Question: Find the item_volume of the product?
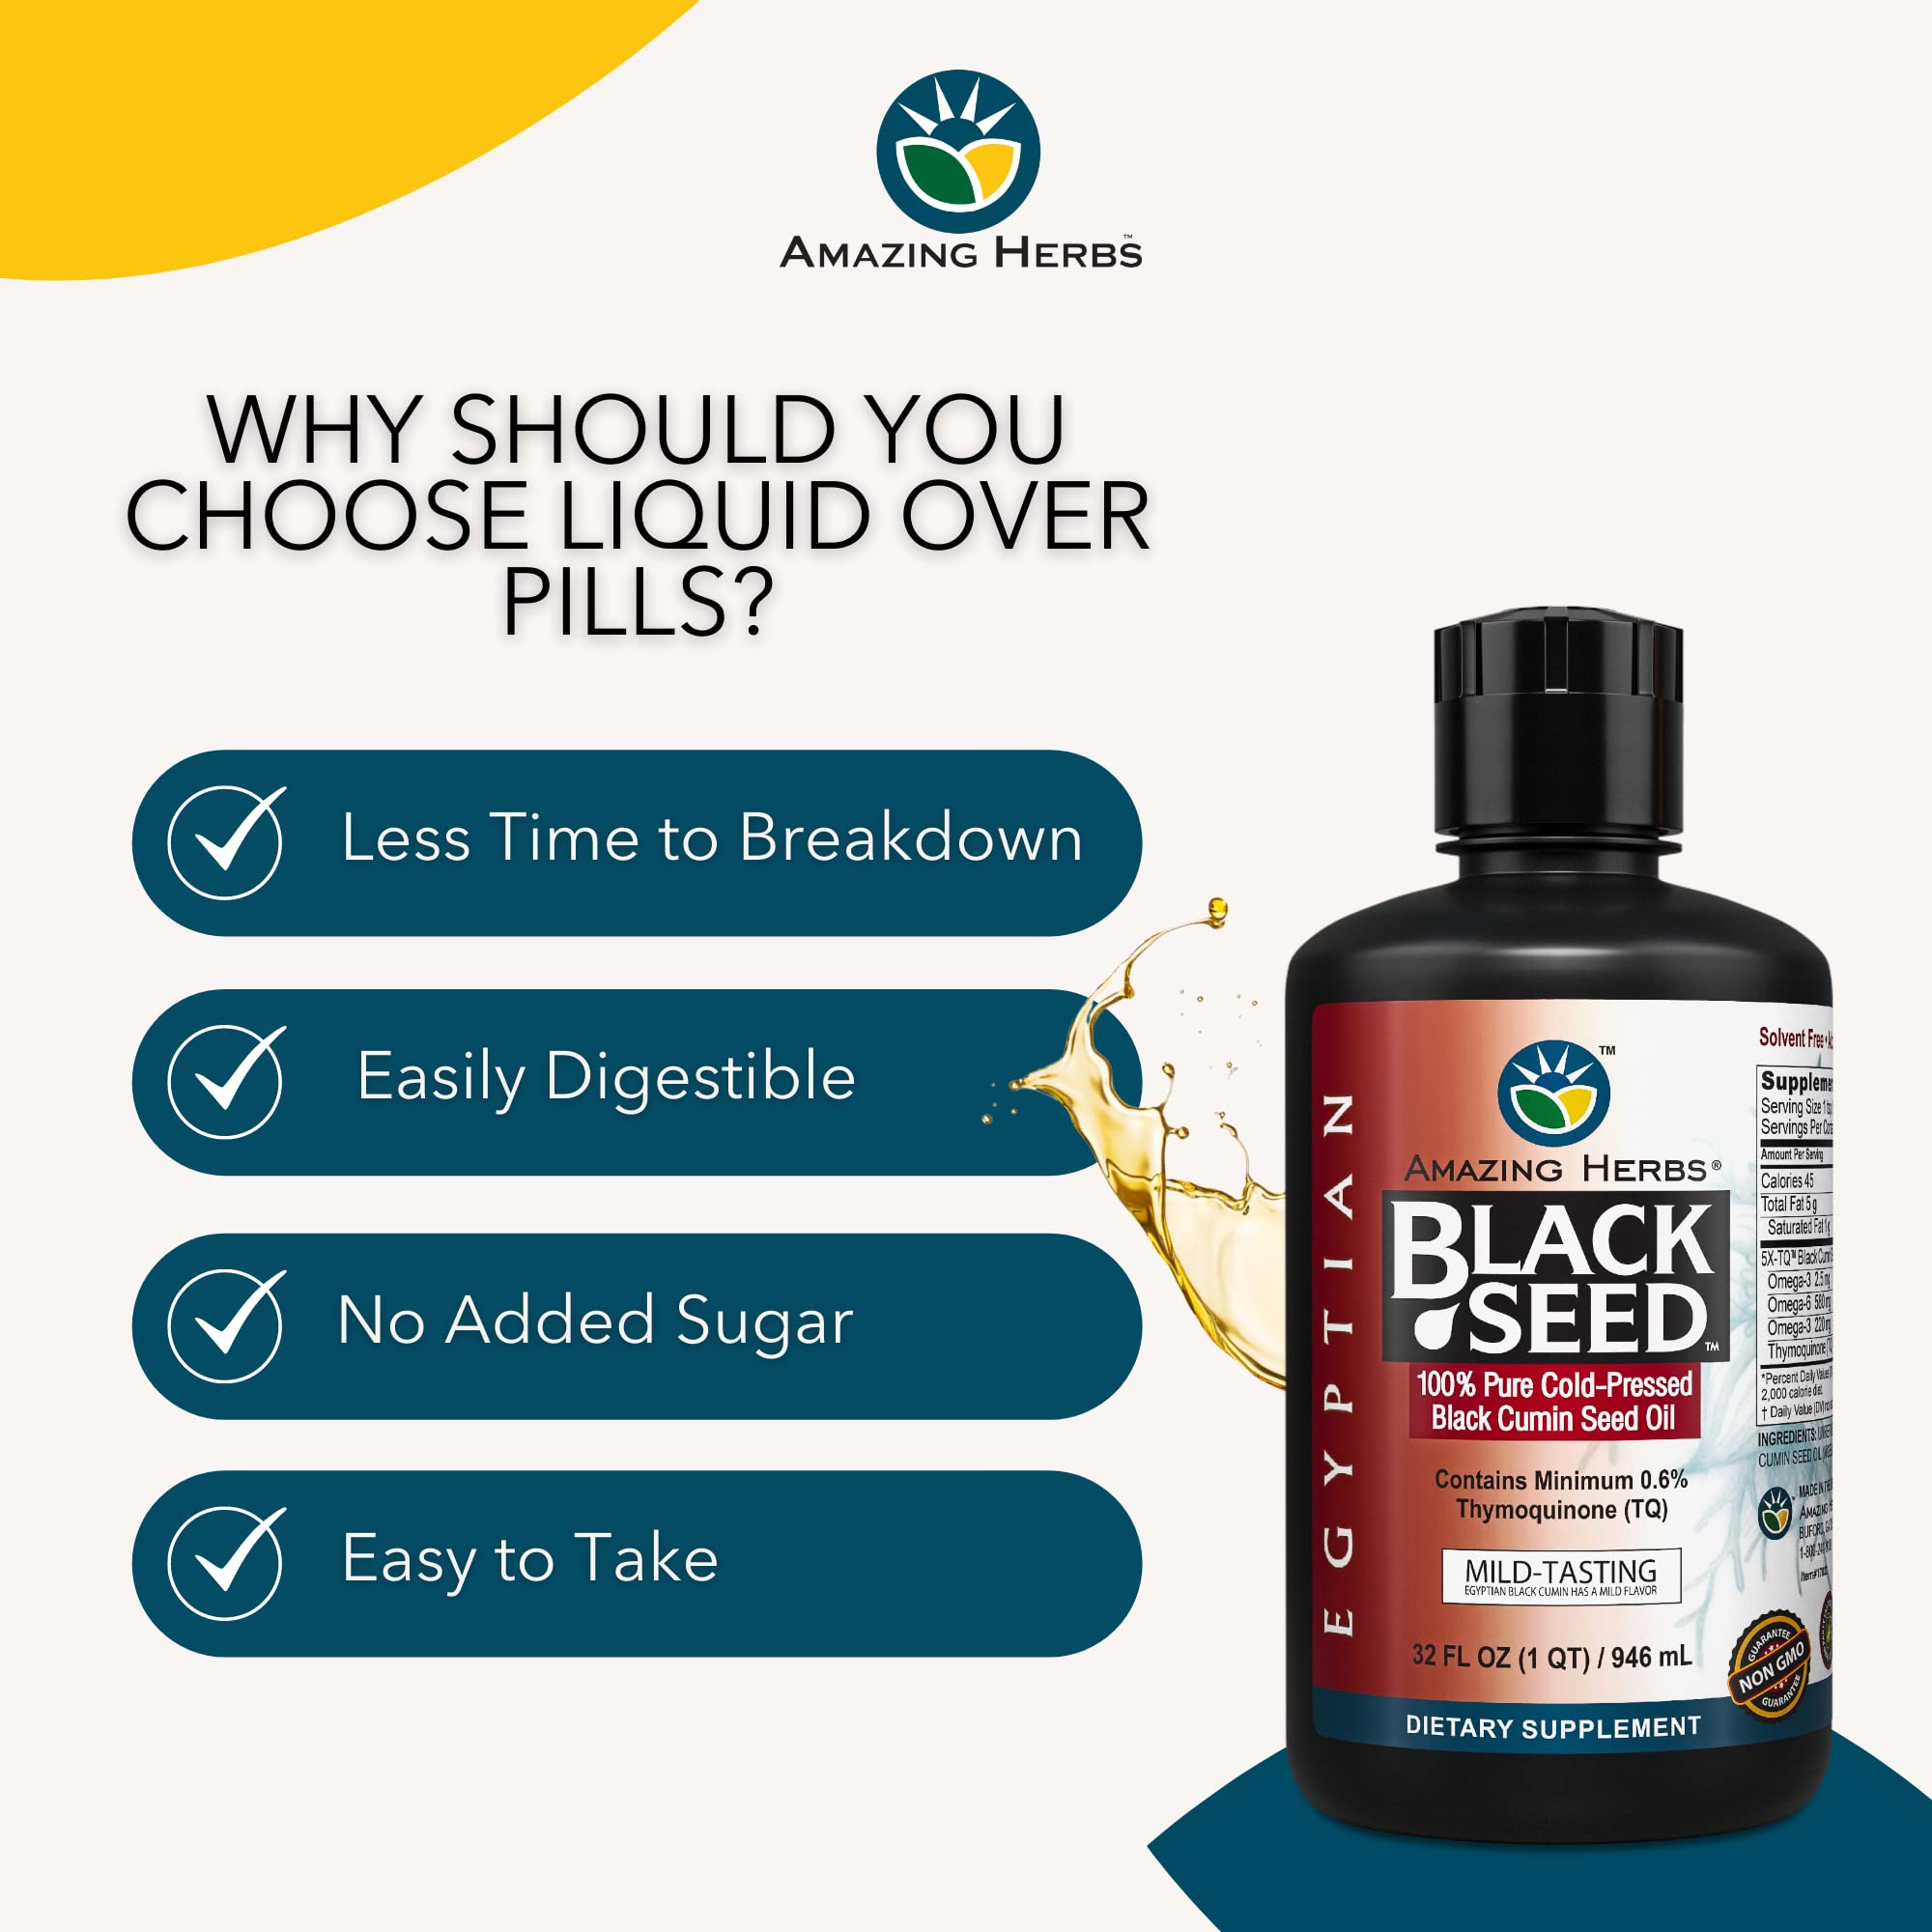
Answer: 32.0 fluid ounce